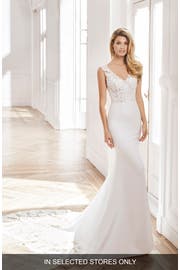
this wedding gown can t be purchased online but is available for special order in our in store wedding suite